Religion in New Zealand

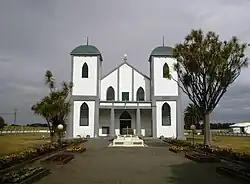
A Rātana temple in Rātana Pā. The Rātana movement is a Māori church.

Religion in New Zealand is diverse. The country has no state religion and freedom of religion has been protected since the signing of the Treaty of Waitangi.